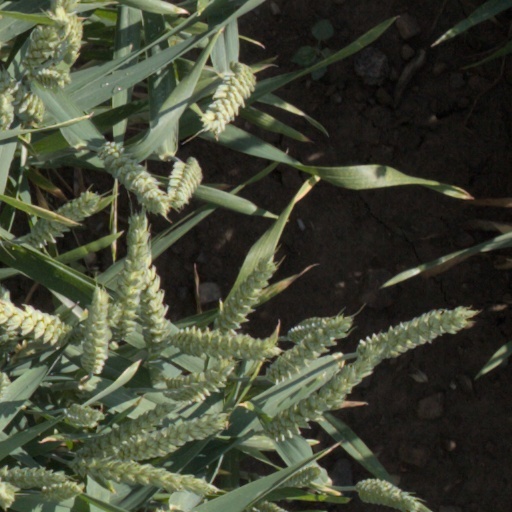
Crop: wheat